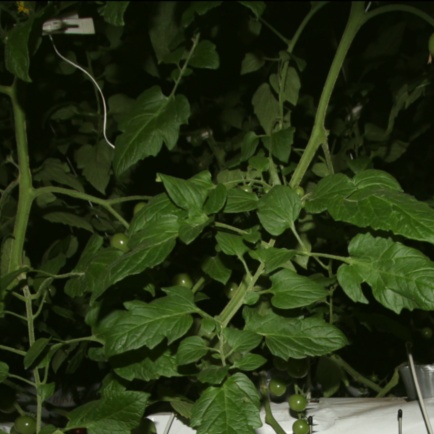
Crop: tomato